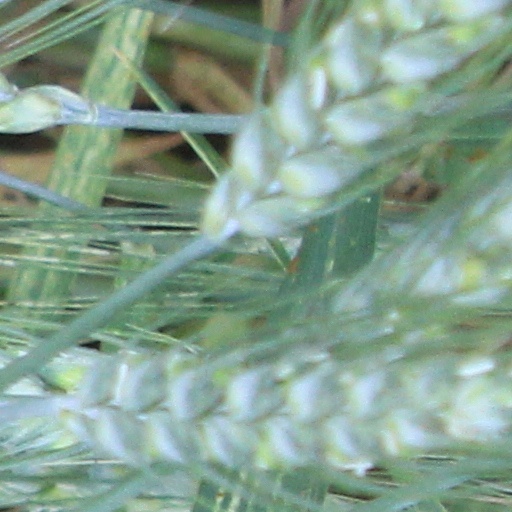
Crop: wheat